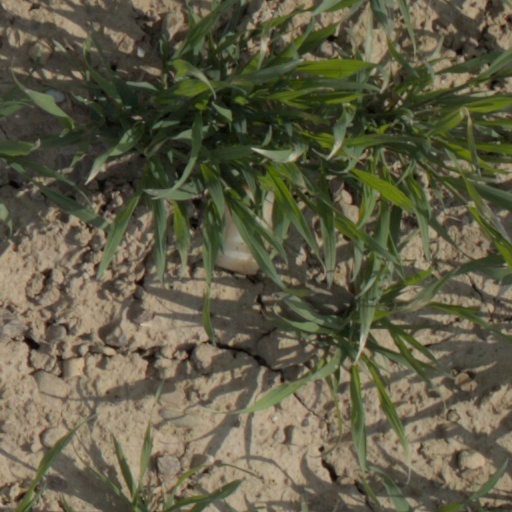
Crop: wheat